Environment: real
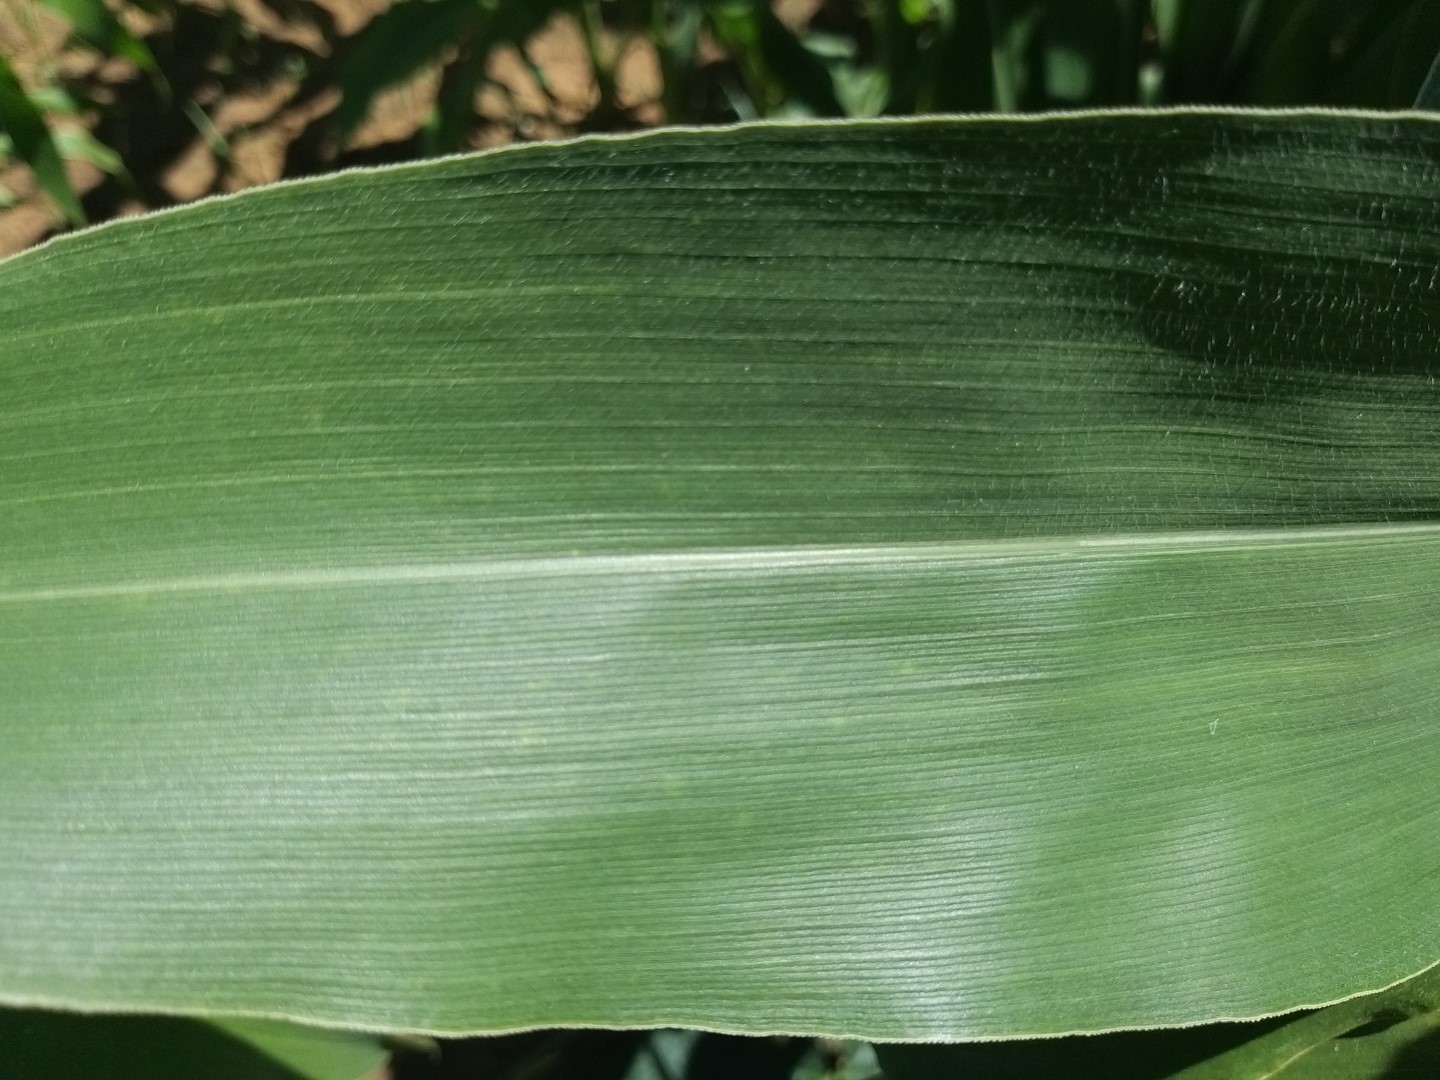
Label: healthy